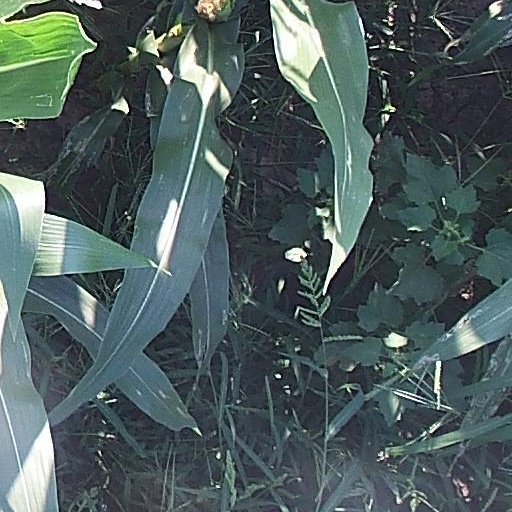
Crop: maize; corn